Claressa Shields

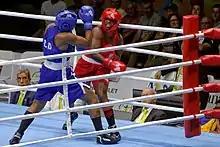
Shields (in red) vs. Yenebier Guillén Benítez, 2015

Shields defended her gold at the 2015 U.S. National Championships by defeating Raquel Miller in the finals.